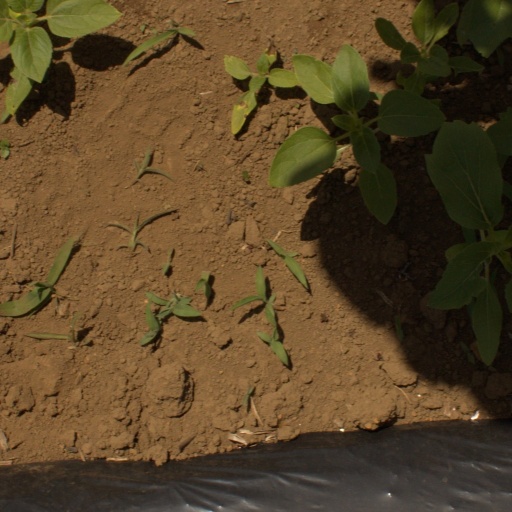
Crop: Jerusalem artichoke